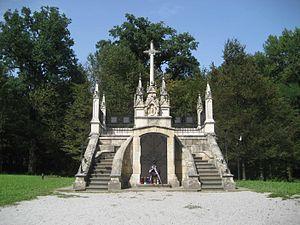
Le tombeau de la famille Jelačić à Zaprešić. Hrvatski: Obiteljska grobnica u Zaprešiću.
Zaprešić est une ville et une municipalité située dans le comitat de Zagreb, en Croatie. Au recensement de 2001, la municipalité comptait 23 125 habitants, dont 95,16 % de Croates et la ville seule comptait 17 538 habitants.